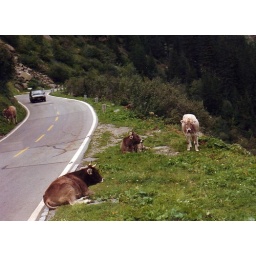
Cows along the mountain roads in Switzerland